Roan Municipality

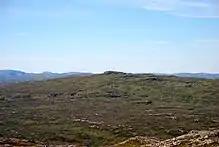
View of the highest point in Roan municipality

Roan was located on the Fosen peninsula between Åfjord Municipality (to the south) and Osen Municipality (to the north), with Namdalseid Municipality to the east. Roan also included a number of islands in the Atlantic Ocean to the west. Three major fjords cut into the landscape: the Brandsfjorden in the north, Bersfjorden in the central part, and the Skjørafjorden in the south. The Kaura lighthouse was located on a small island in the mouth of the Brandsfjorden. The Hellfjorden is a small fjord arm that branches off the main Brandsfjorden.